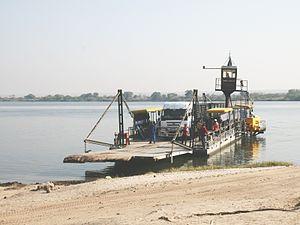
Kazungula est une petite localité du sud-ouest de la Zambie, à la frontière botswanaise.